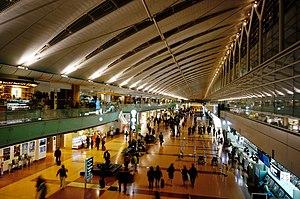
L'aéroport international Haneda de Tokyo ou plus simplement aéroport de Haneda est situé dans le quartier de Haneda, à 30 km au sud-ouest de Tokyo, dans l'arrondissement d'Ōta, au Japon. Il est l'un des deux principaux aéroports du Grand Tokyo, l'autre étant l'aéroport international de Narita situé à une soixantaine de kilomètres à l'est de Tokyo.